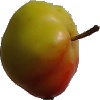
Label: Apple Red Yellow 2